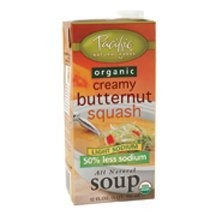
Item Name: Pacifc Natural Foods Organic Low Sodium Butternut Squash Soup (32 Ounce)
Product Description: Grocery
Value: 32.0
Unit: Ounce

Price: 5.85